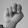
ASL letter: N